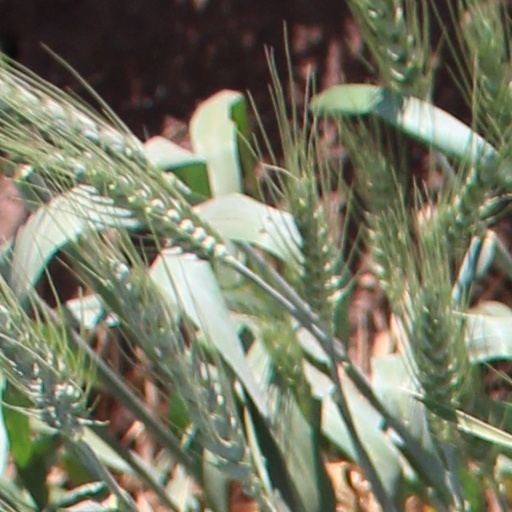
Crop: wheat